Meir Dagan

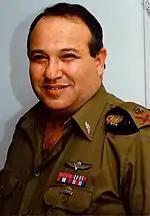
Dagan as a General in 1993

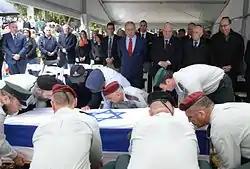
Meir Dagan's funeral, with Benjamin Netanyahu, Reuven Rivlin, Shimon Peres, and Moshe Ya'alon in attendance.

Dagan was conscripted into the Israel Defense Forces (IDF) in 1963. He was considered for the elite Sayeret Matkal unit, but ended up joining the Paratroopers Brigade. He completed his compulsory service in 1966, but was called up as a reservist in 1967, and fought in the Six-Day War as an officer, commanding a paratrooper platoon on the Sinai front.